Seven collegiate churches of Liège

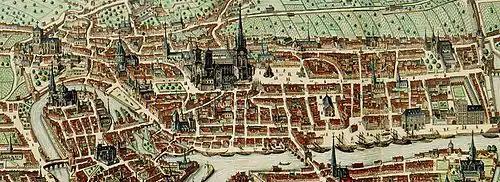
A 17th-century view of Liège showing the cathedral and the seven collegiate churches

The seven collegiate churches of Liège were a group of 10th- and early-11th-century foundations in the city of Liège. Each of these collegiate churches was a privileged corporation within the city, with its own precincts and rights, while until the Liège Revolution of 1789 the canons collectively had a key corporate status in the First Estate of the prince-bishopric of Liège as the "secondary clergy", alongside the "primary clergy" belonging to the chapter of Saint Lambert's Cathedral.